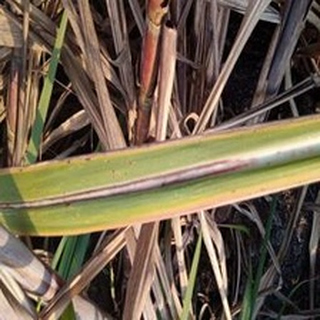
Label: sugarcane_red_rot